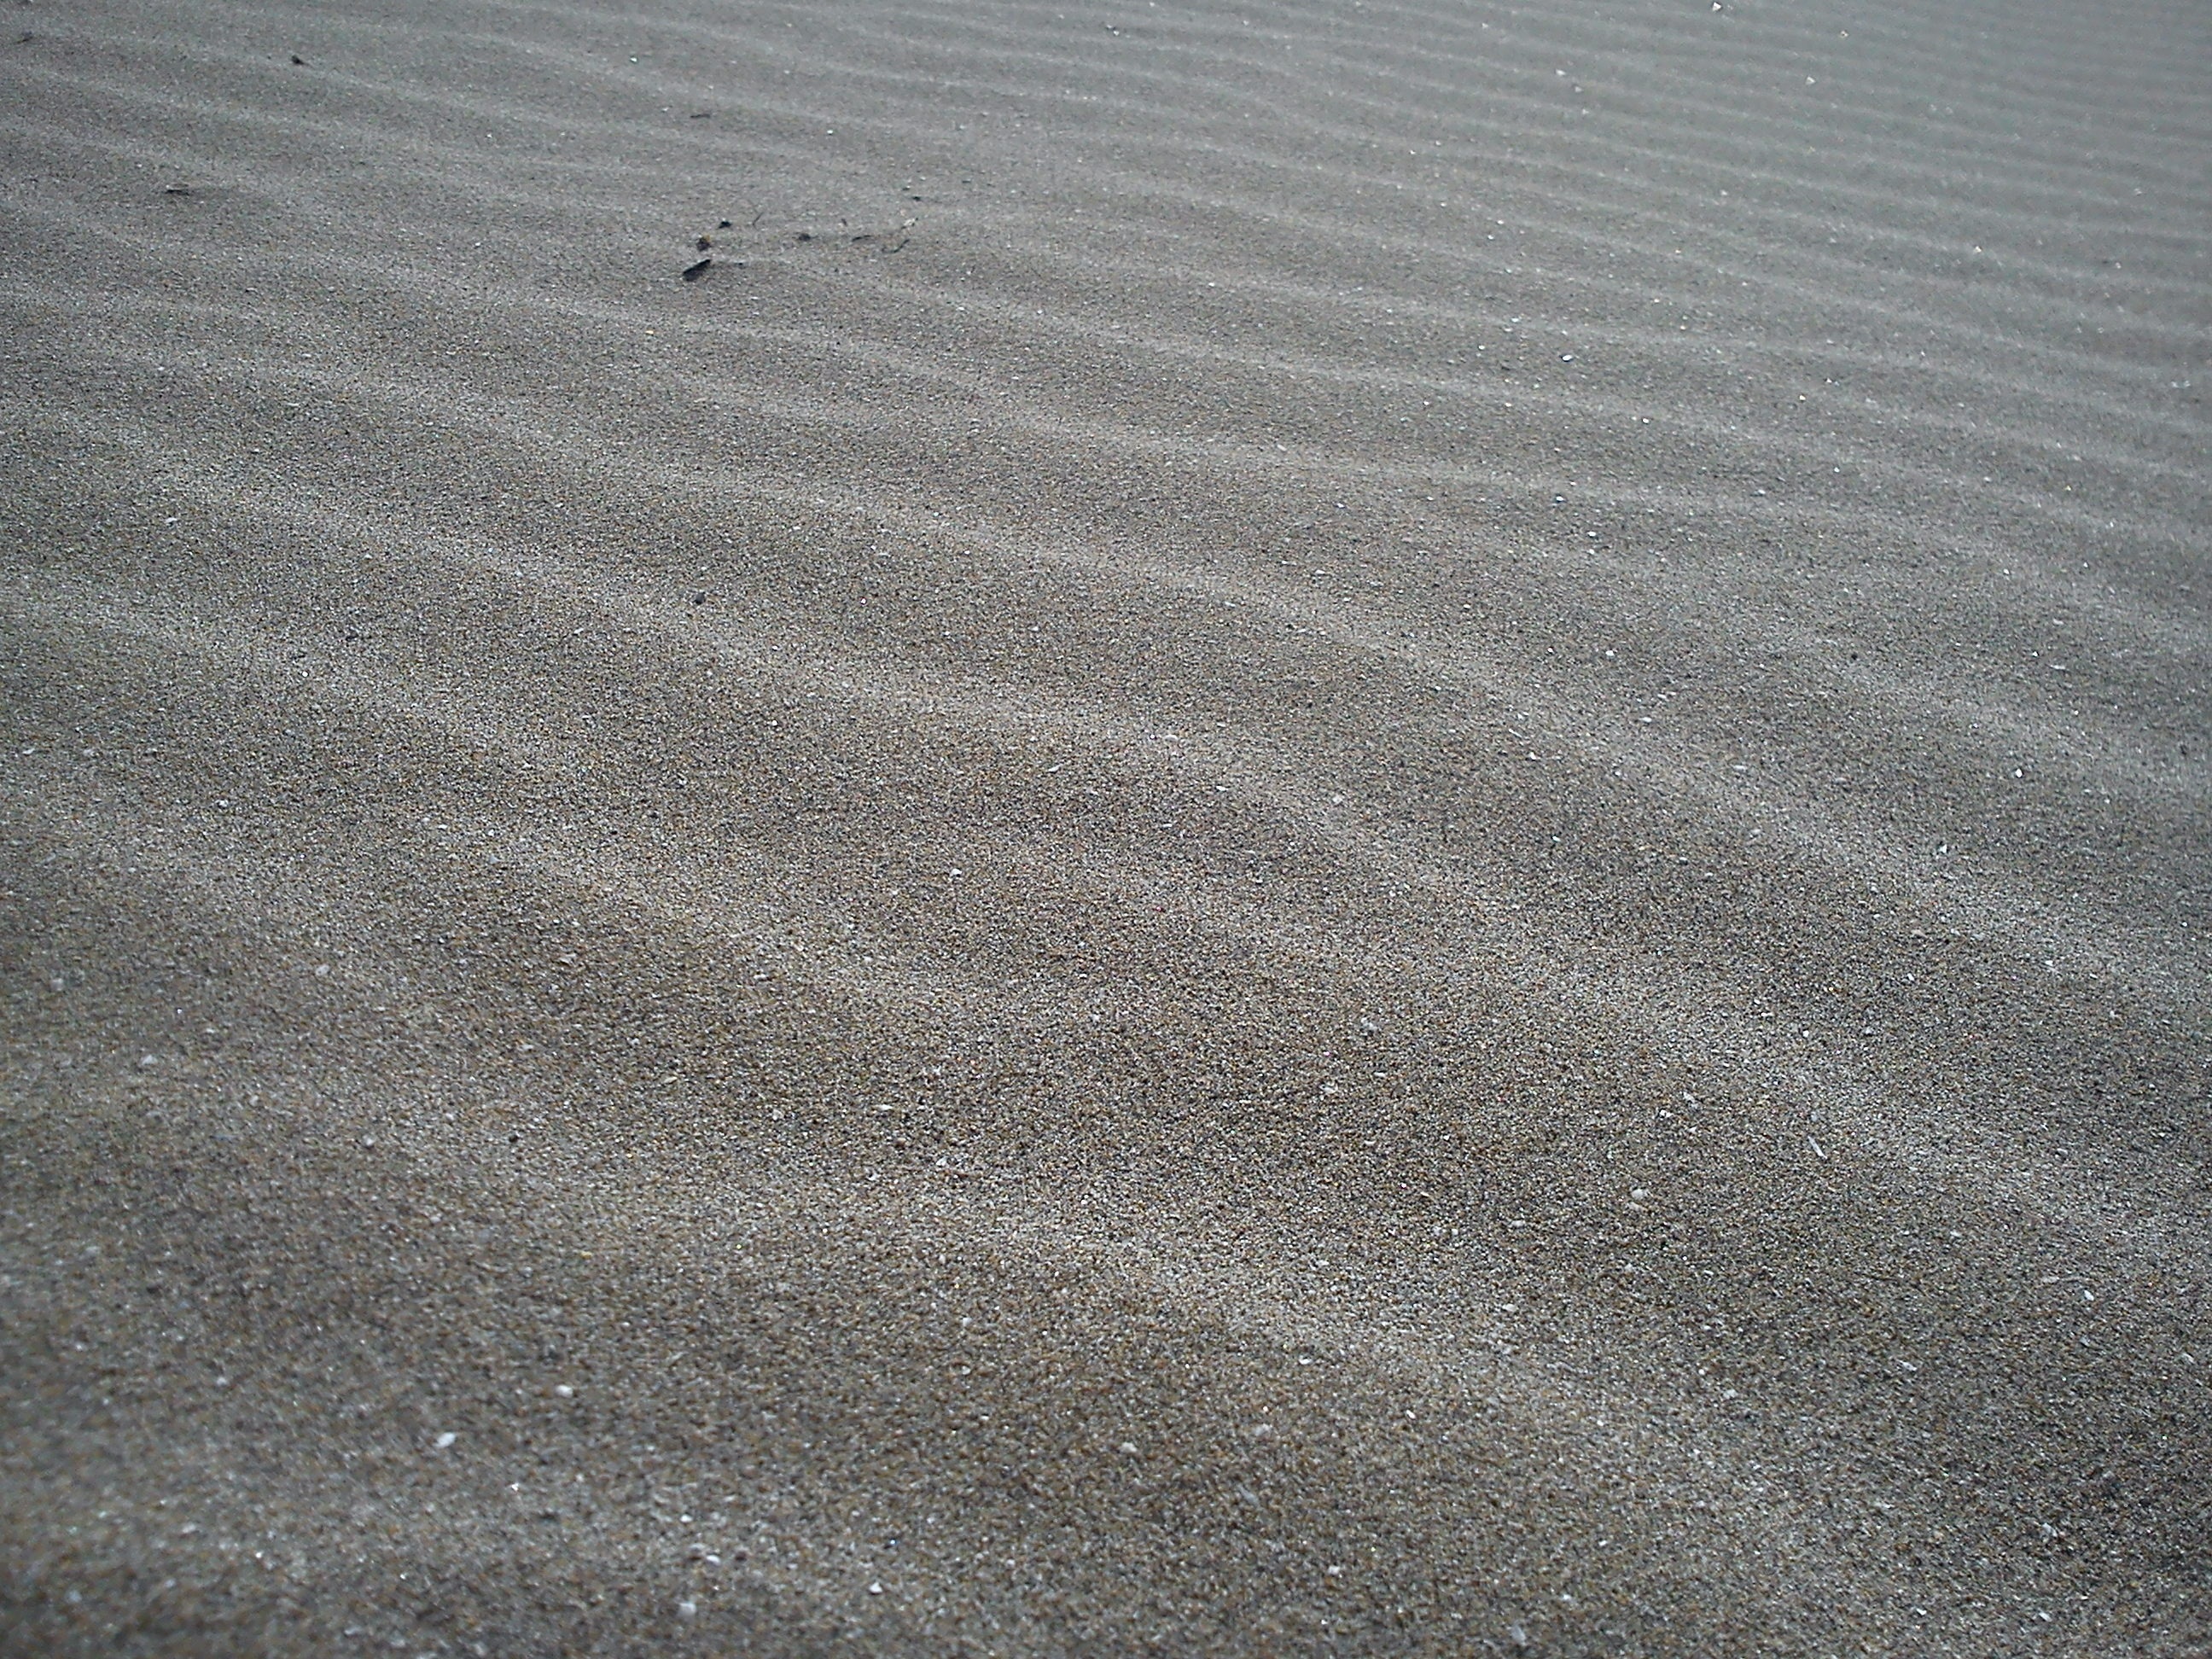
beach, sand, floor, wind, asphalt, walkway, dry, pattern, line, soil, material, dunes, lines, many, sand beach, flooring, road surface, grains of sand, gone with the wind